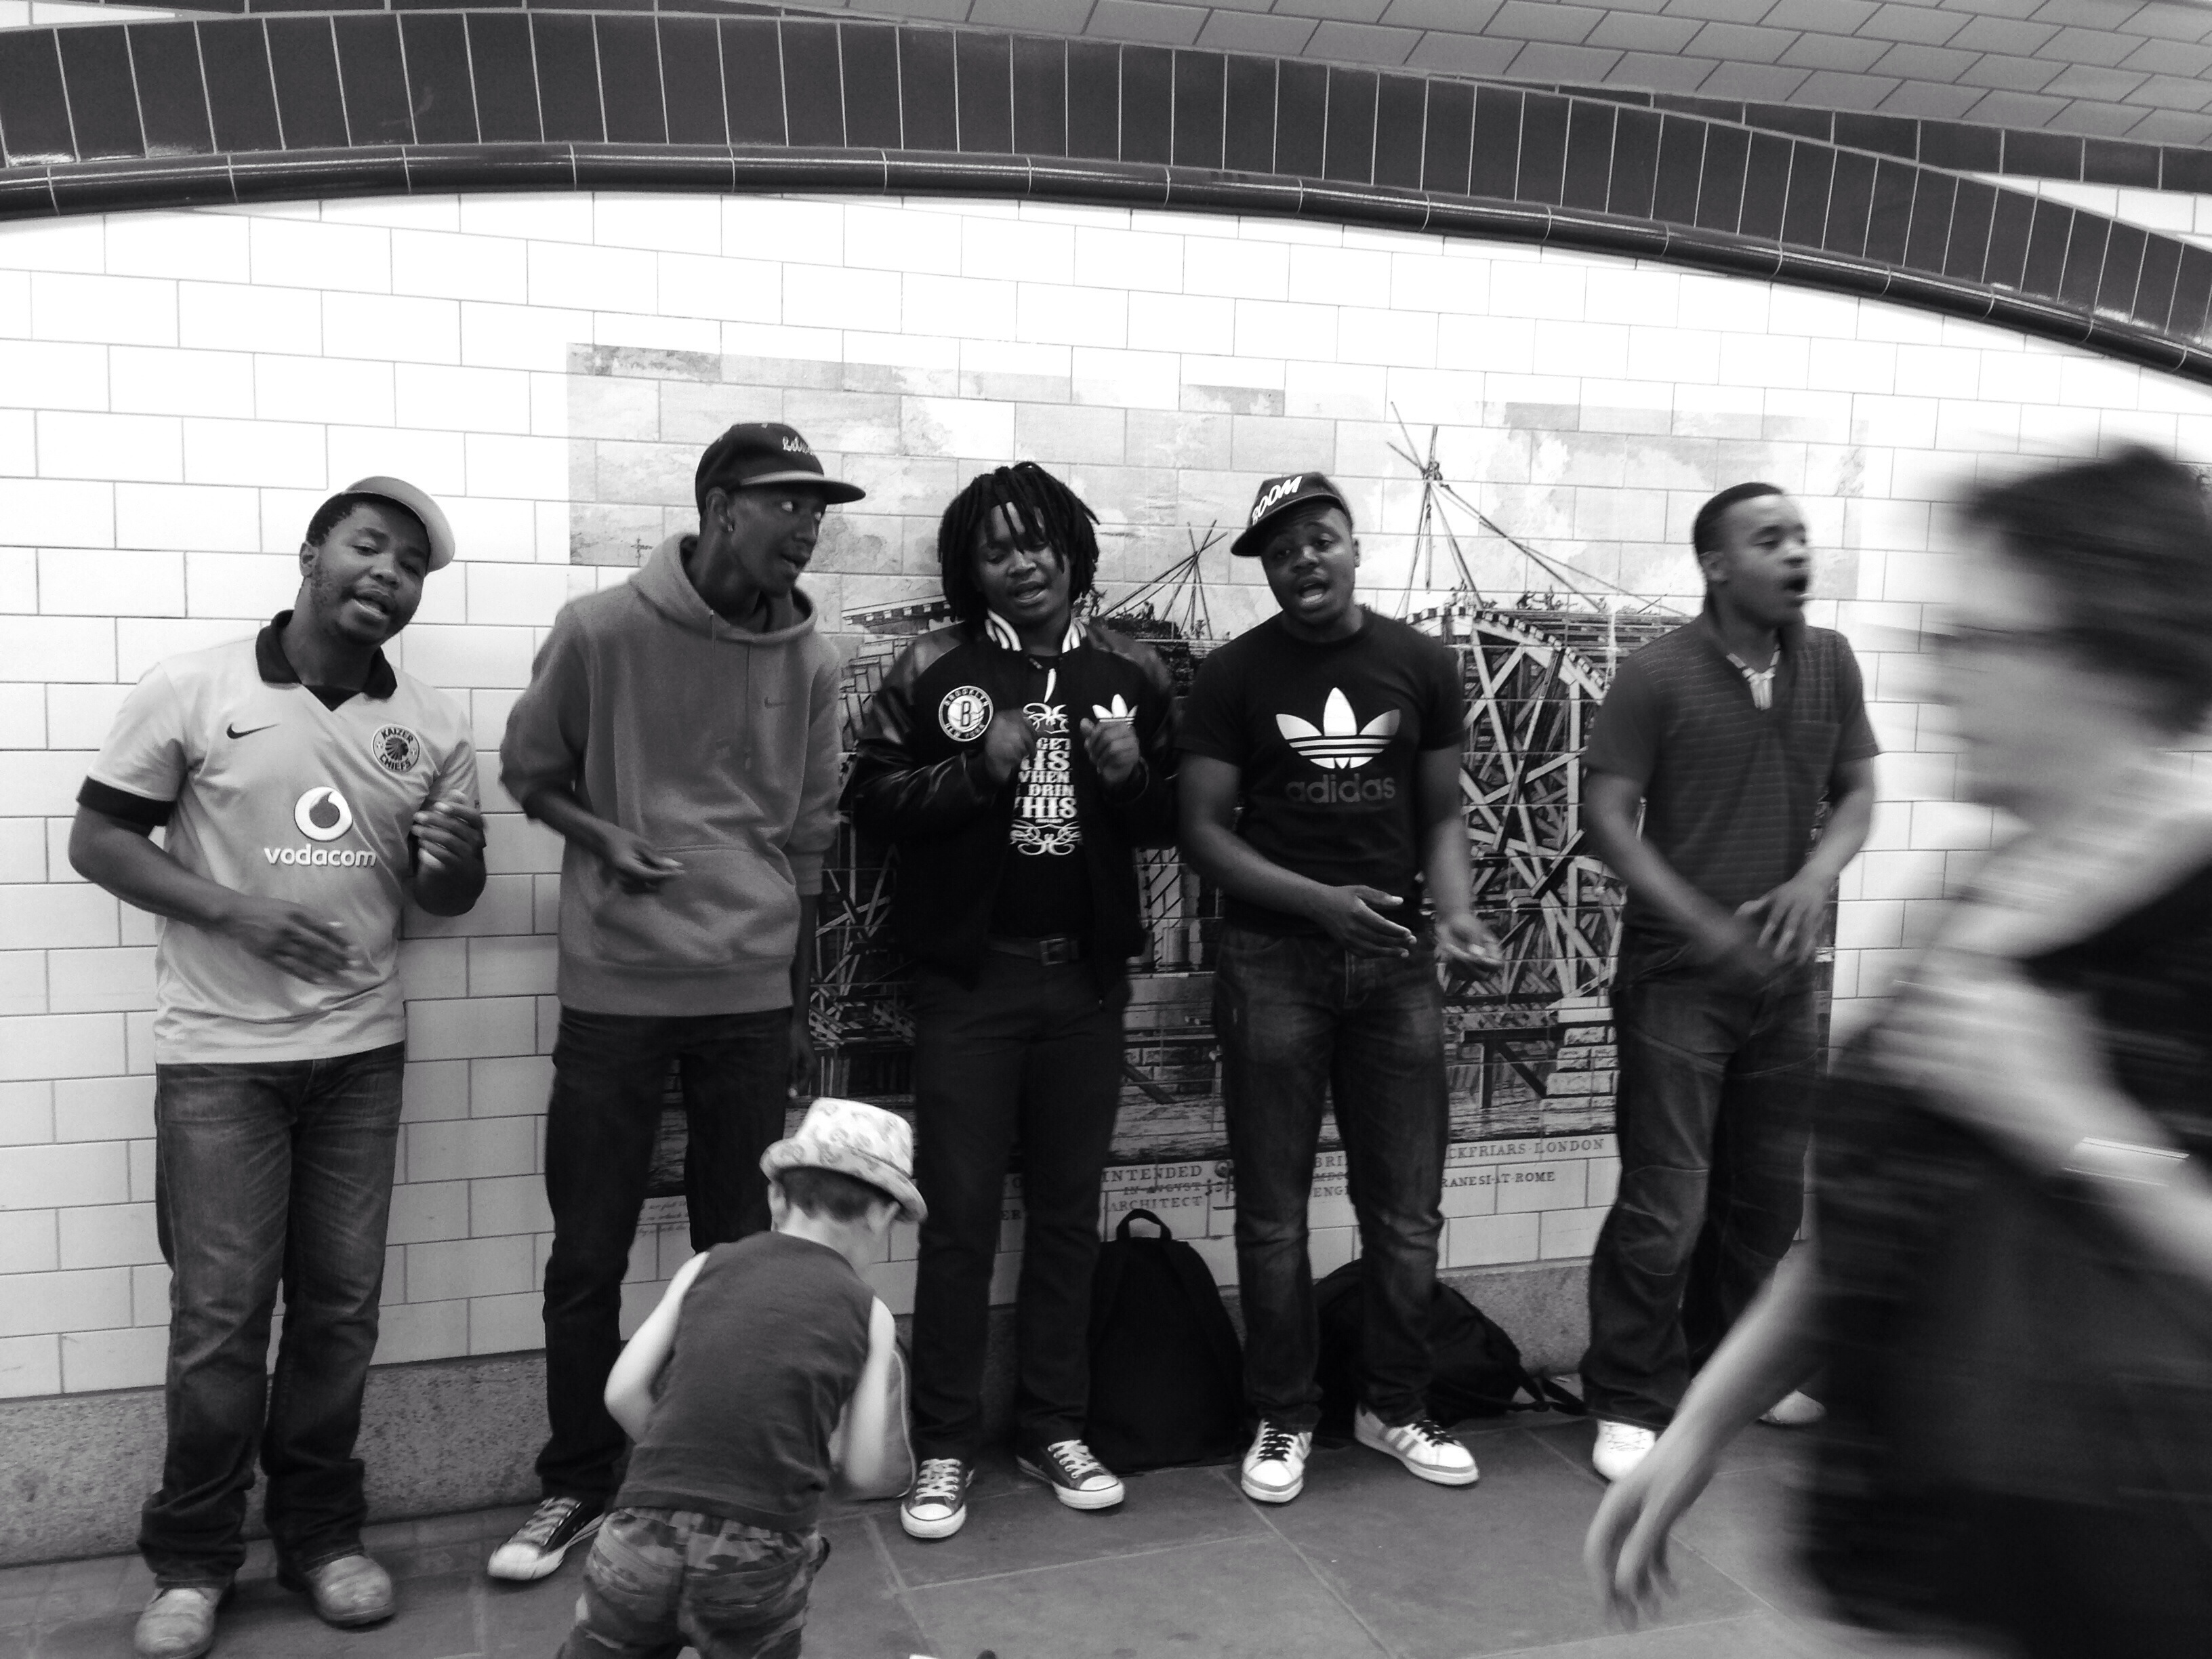
music, black and white, people, photography, crowd, summer, travel, busking, black, monochrome, uk, england, london, team, photograph, image, britain, monochrome photography, social group